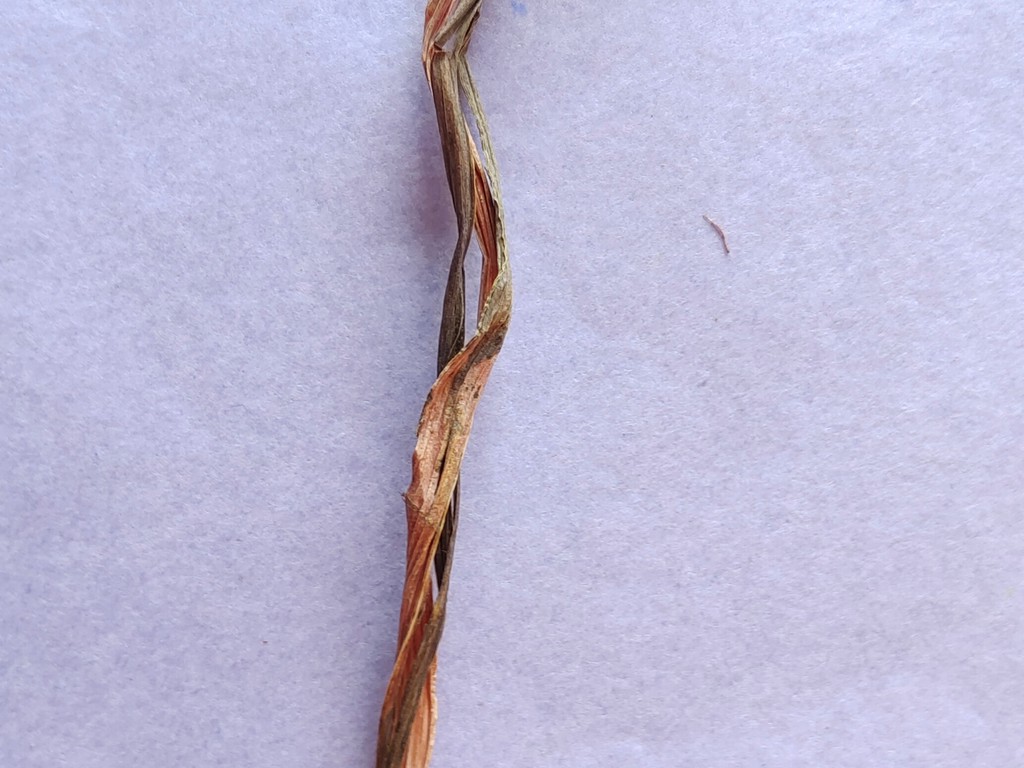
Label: Dried